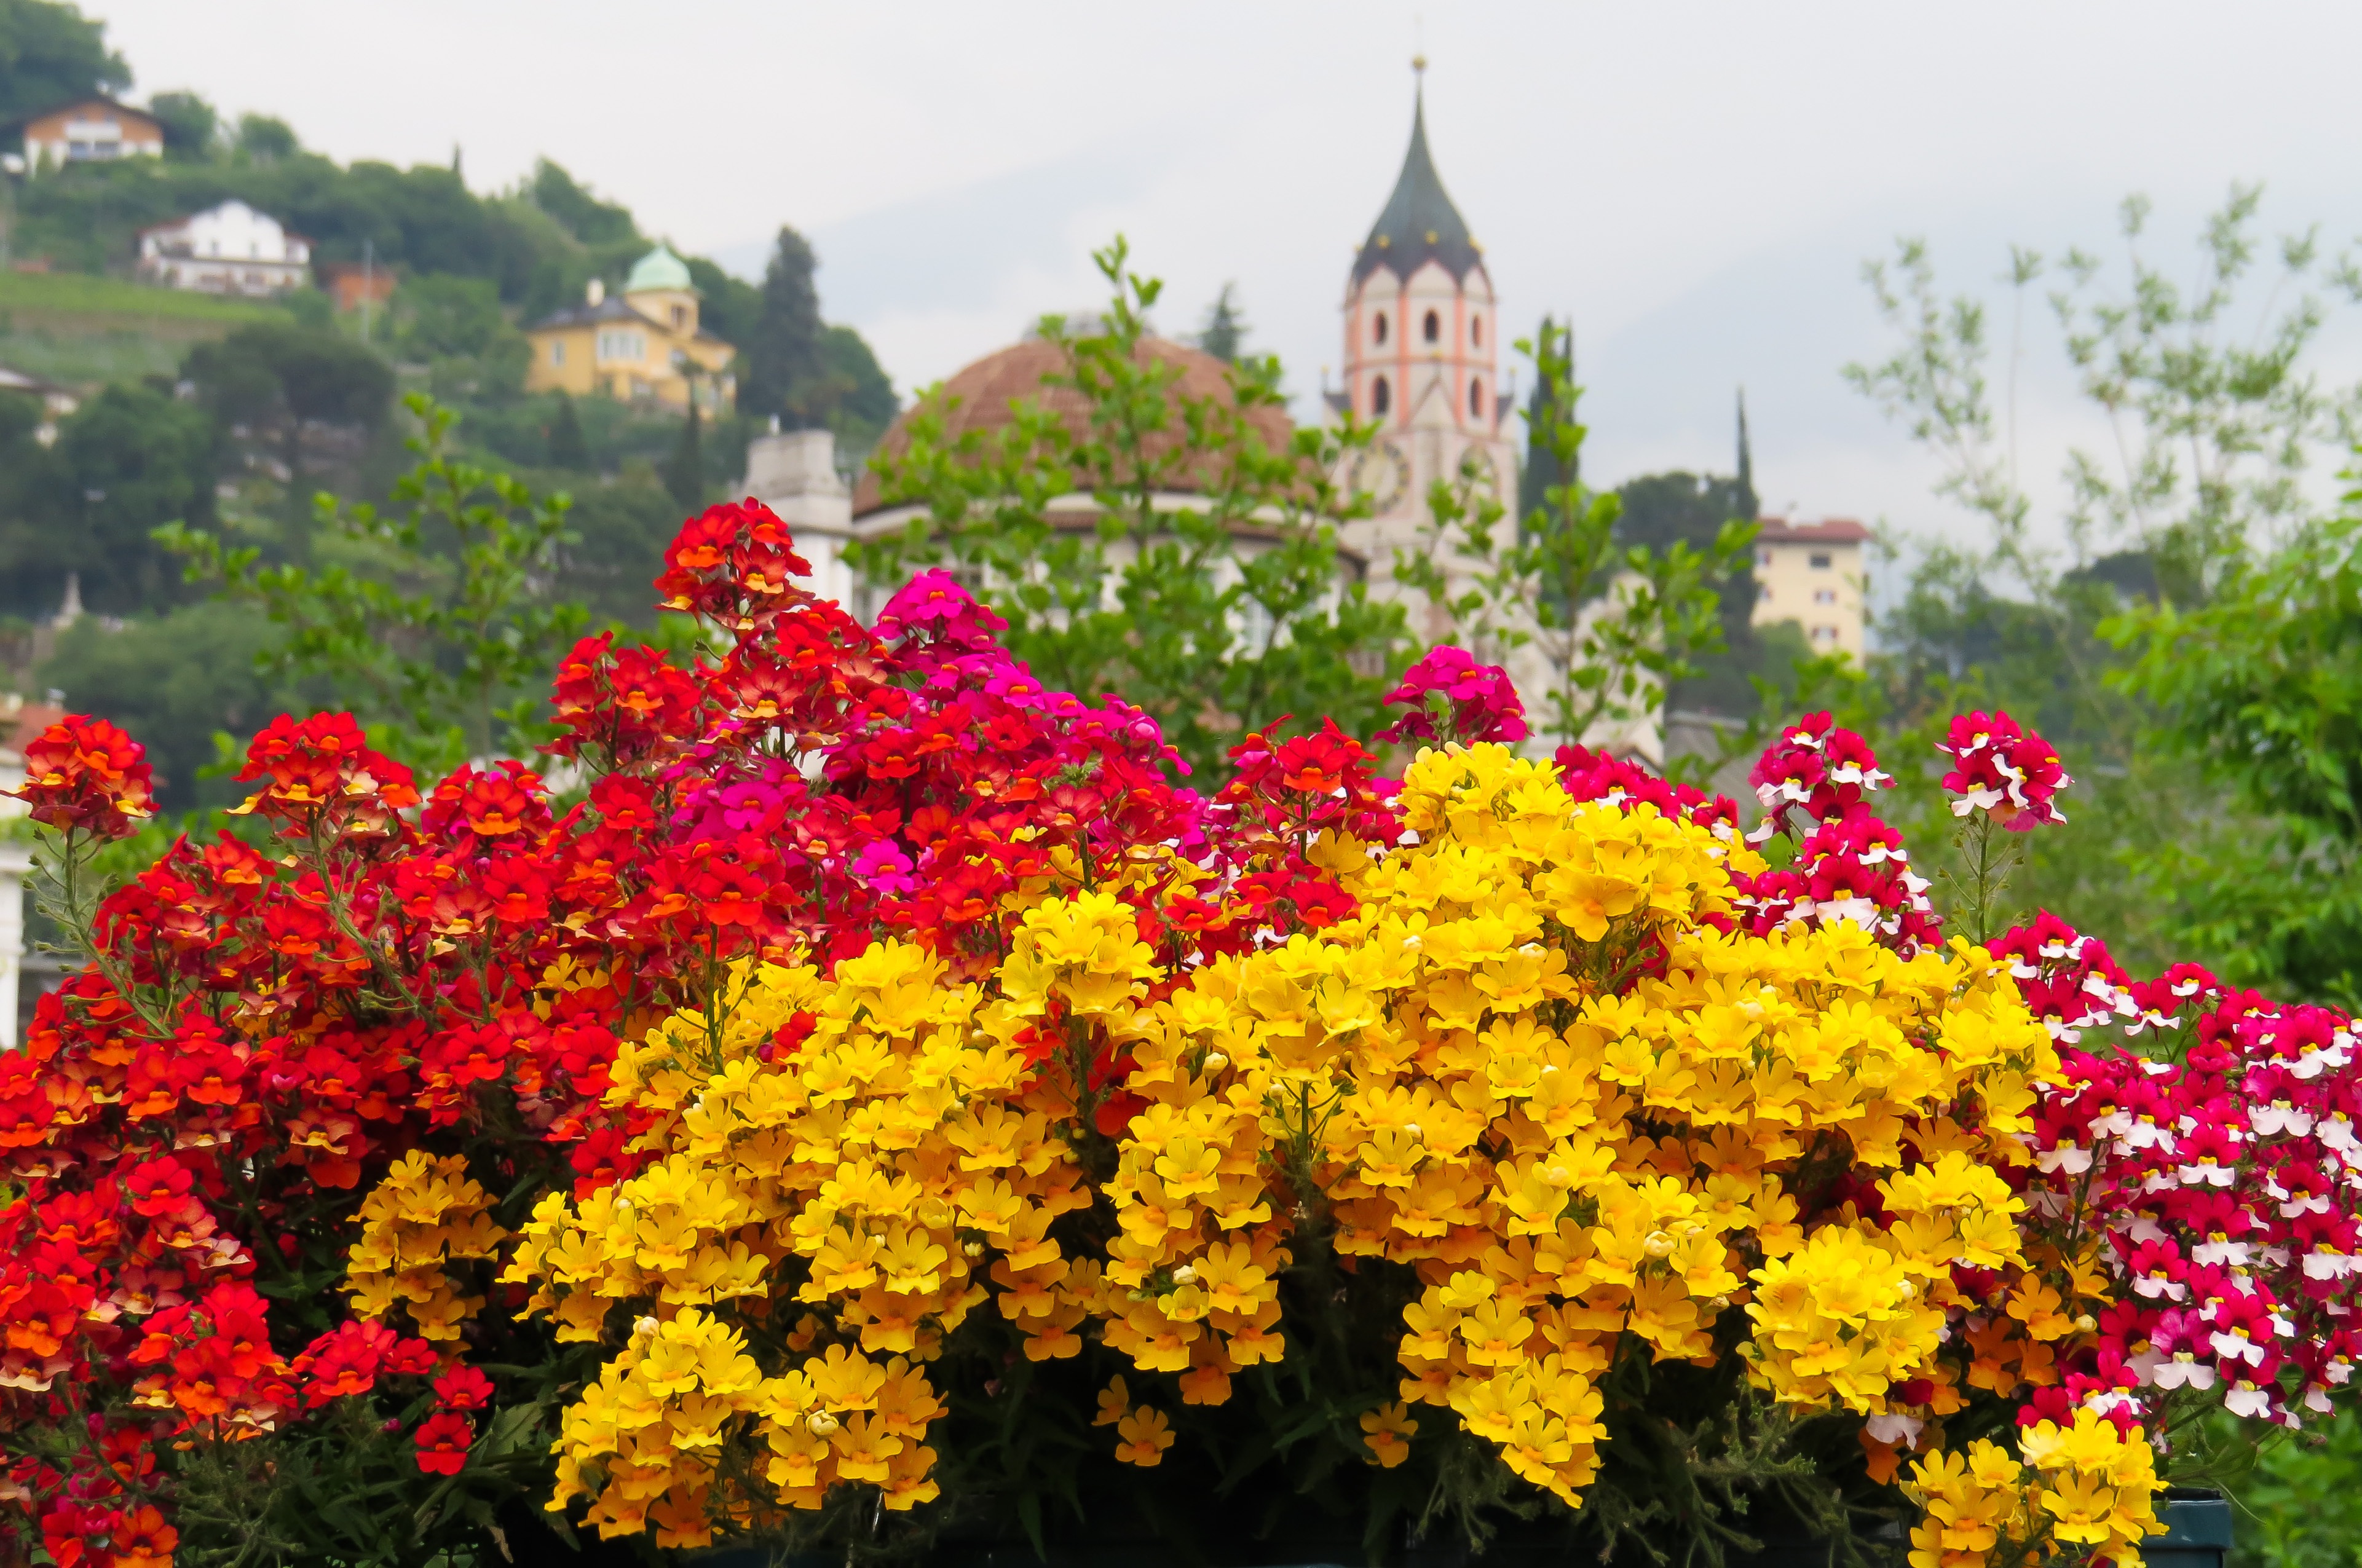
blossom, plant, leaf, flower, bloom, red, autumn, holiday, italy, botany, church, yellow, garden, flora, wildflower, shrub, meran, south tyrol, flowering plant, elf mirror, annual plant, land plant